Carli Lloyd

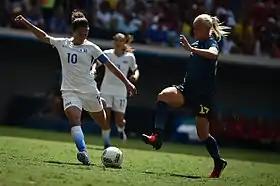
Lloyd during a match against Sweden at the 2016 Summer Olympics in Brazil, August 2016

On October 16, 2014, Lloyd was traded to the Houston Dash in exchange for Becky Edwards, Whitney Engen and a third-round pick in the 2016 NWSL College Draft.